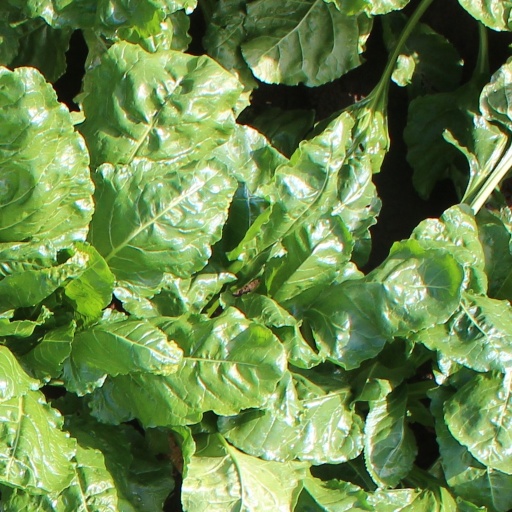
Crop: sugar beet